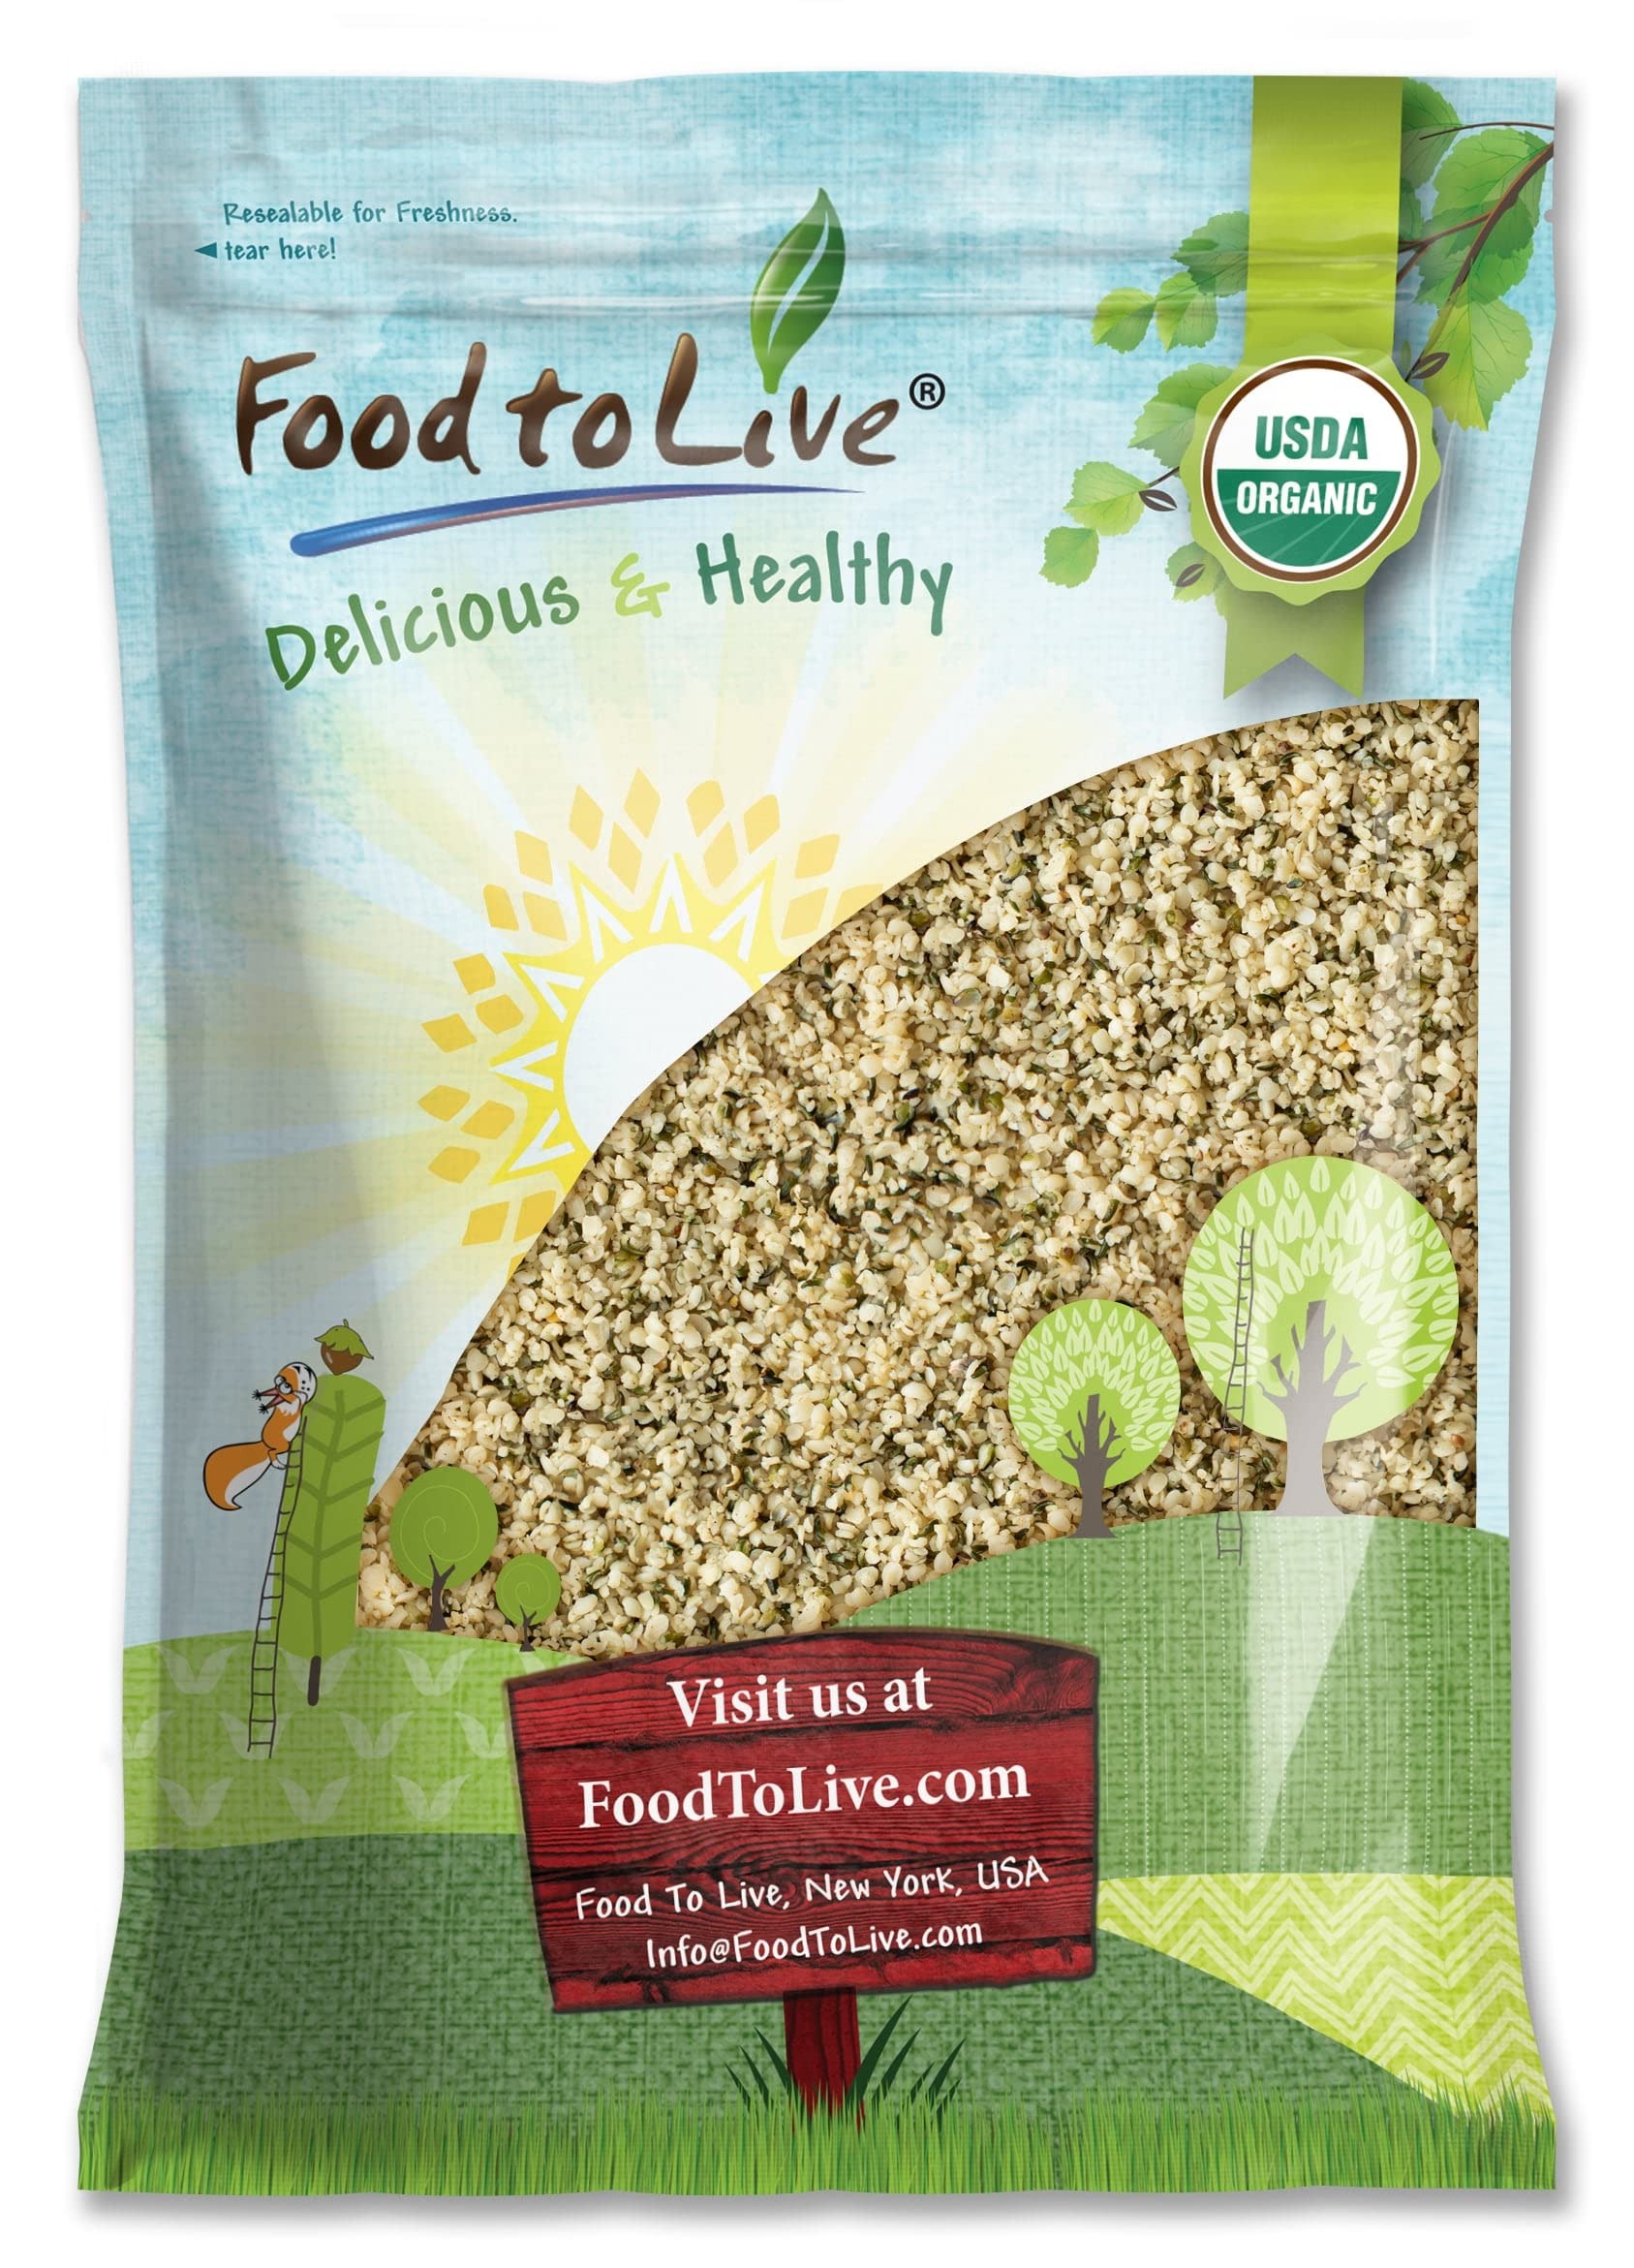
Item Name: Food to Live Organic Hemp Seeds, 12 Pounds – Non-GMO Raw Hearts, Hulled, Shelled, Kosher, Vegan, Bulk, Low Carb, Low Sodium, Good Source of Protein & Iron, Great for Oatmeal, Product of China
Bullet Point 1: ✔️NON-GMO, high-quality product rich in protein and a variety of essential minerals.
Bullet Point 2: ✔️Use them straight from the pouch to cook delicious meals without any extra preparation.
Bullet Point 3: ✔️Add these tasty organic hemp seeds to sauces, baking dough, marinades, and many other dishes.
Bullet Point 4: ✔️Food to Live Organic Hemp Seeds have a delicious nutty flavor you will definitely like.
Value: 192.0
Unit: Ounce

Price: 135.38